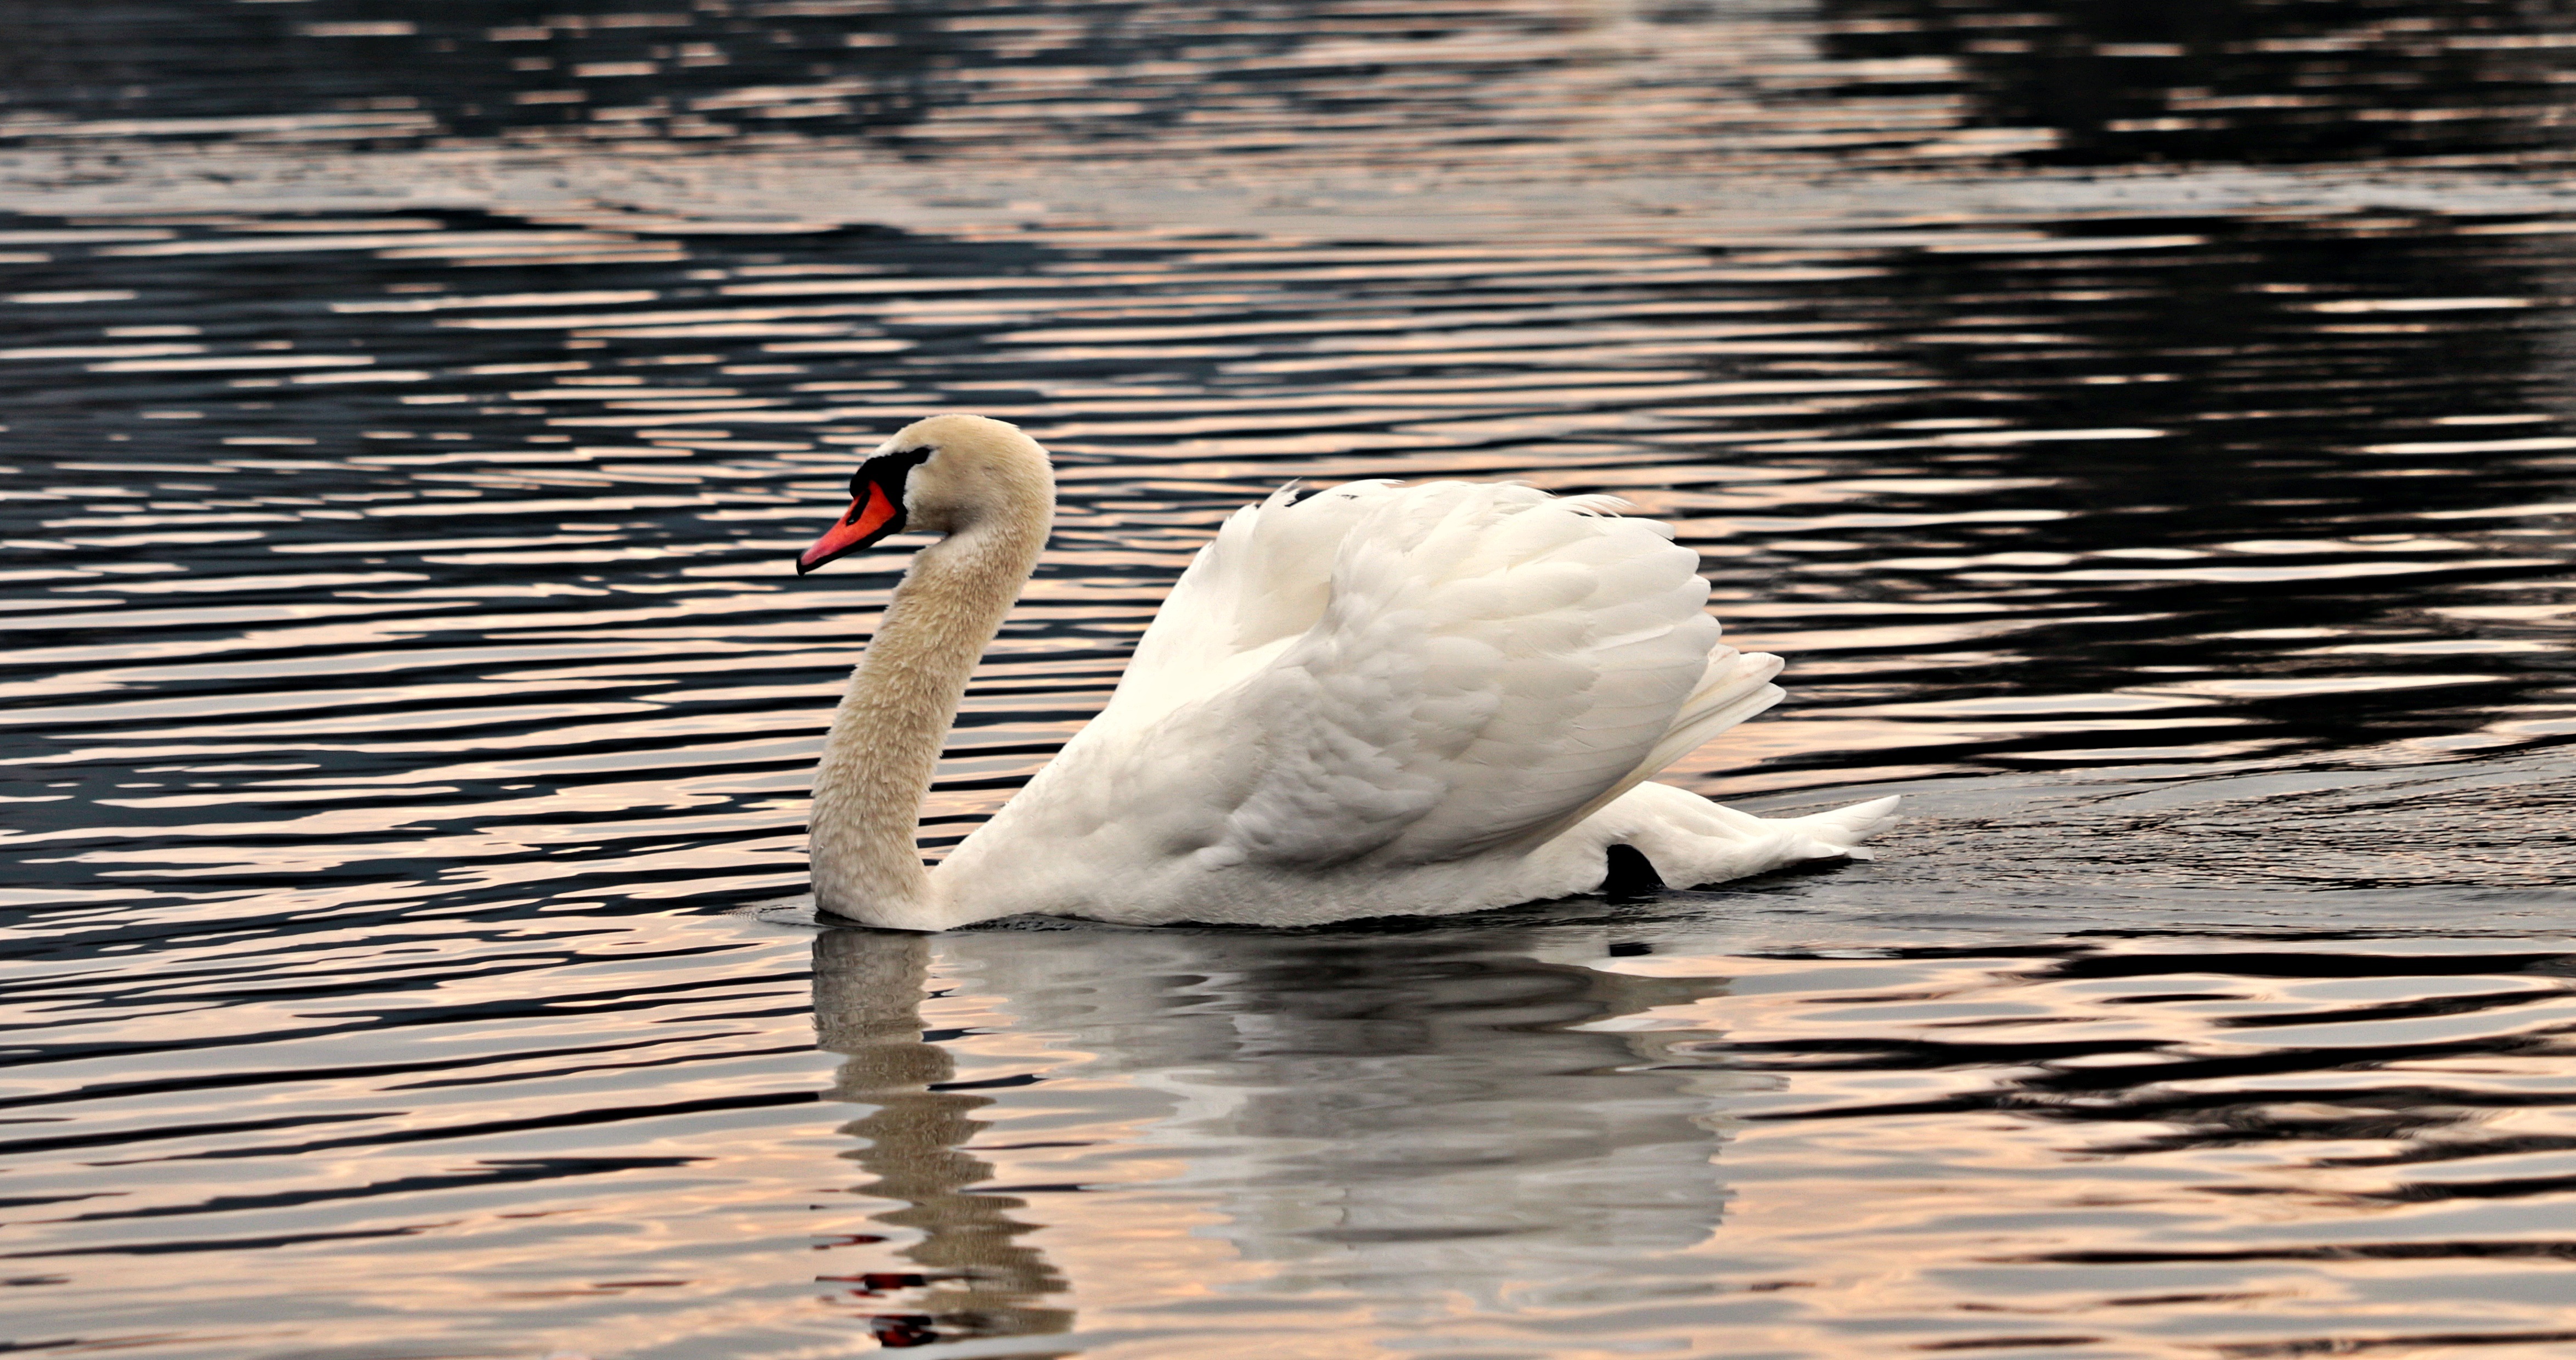
swan, water, white, water bird, lake, nature, white swan, waters, animal, swim, animal world